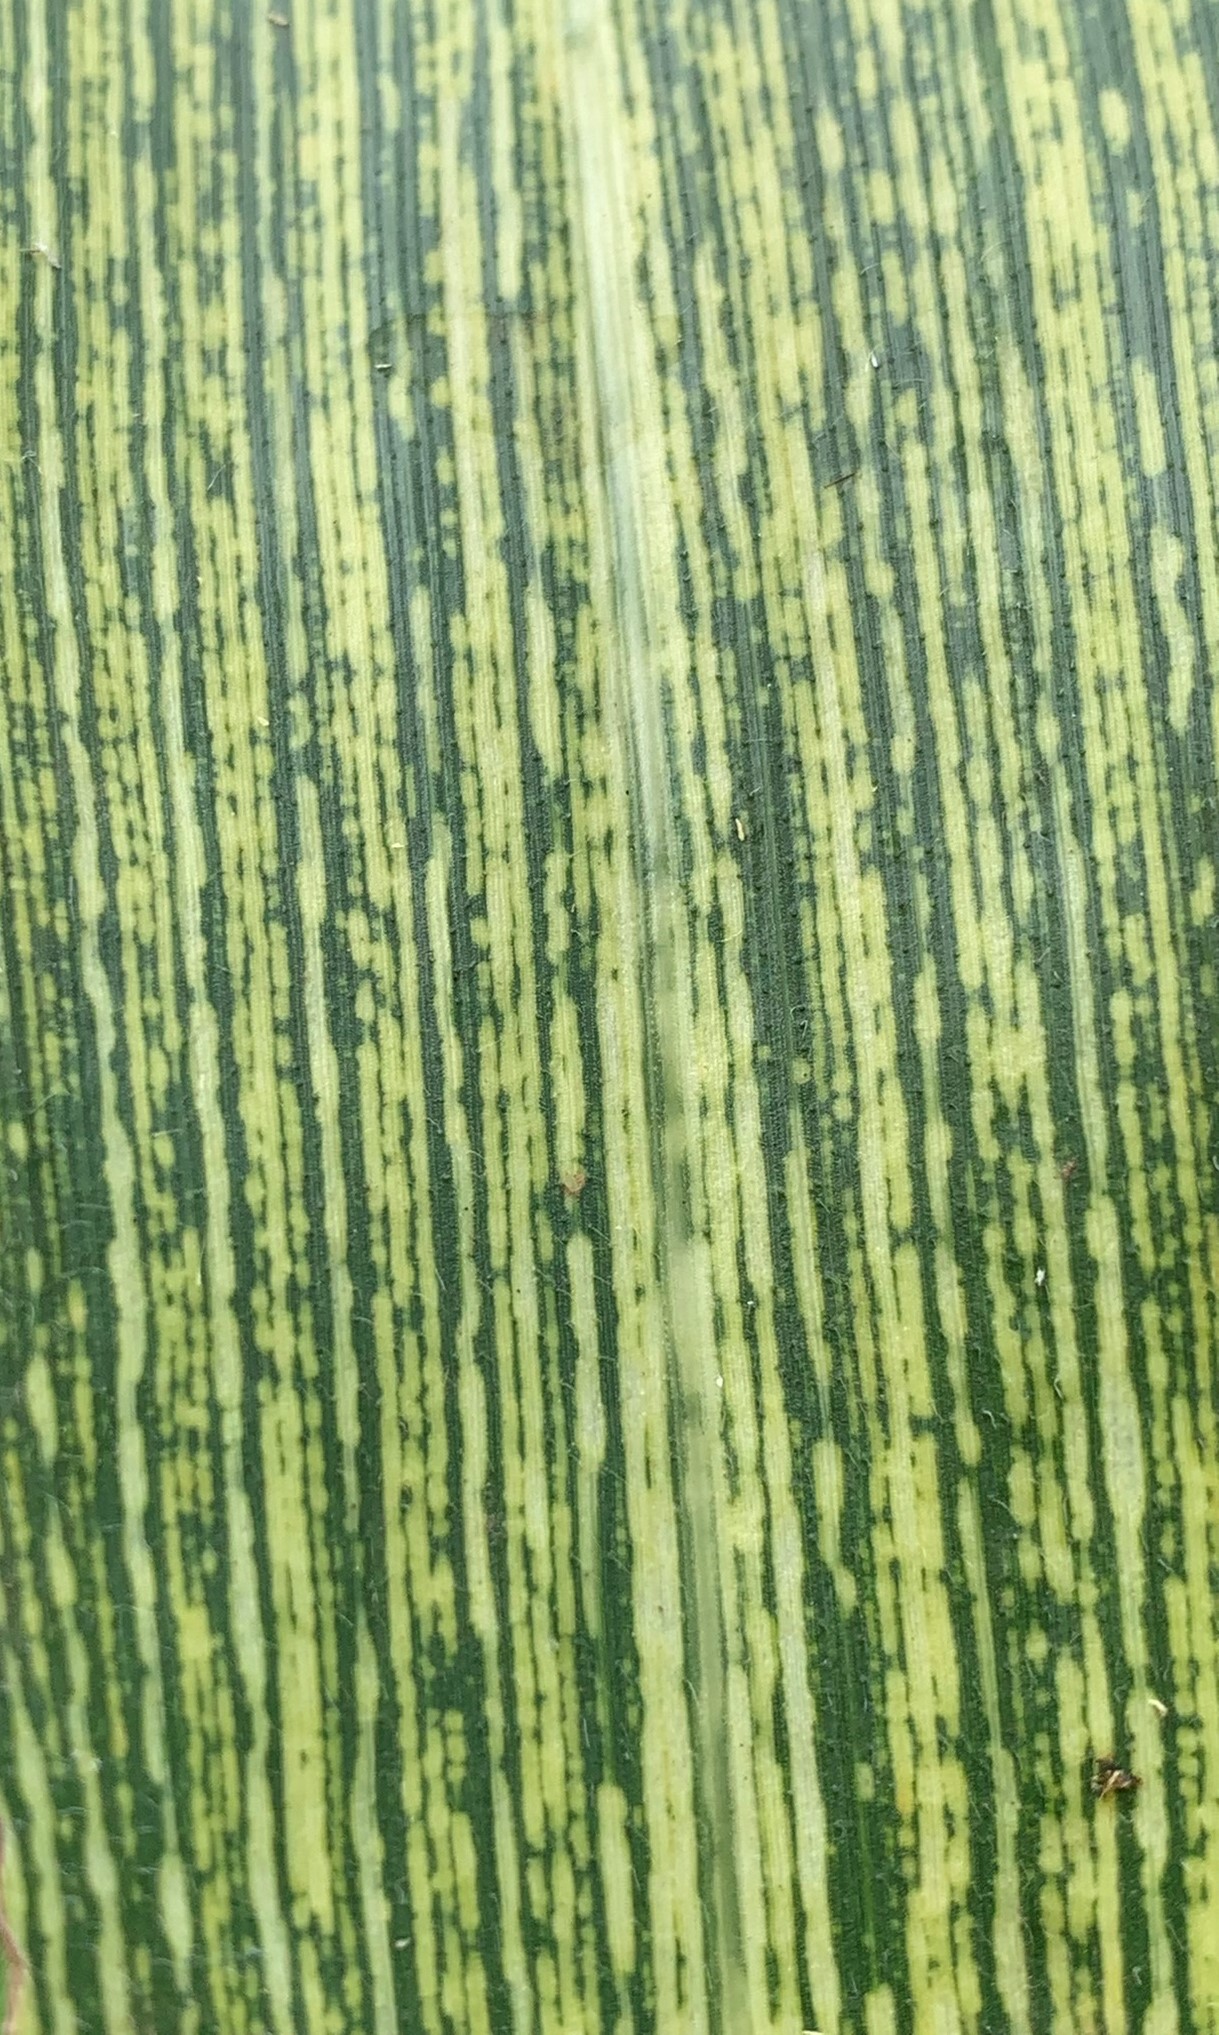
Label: MSV